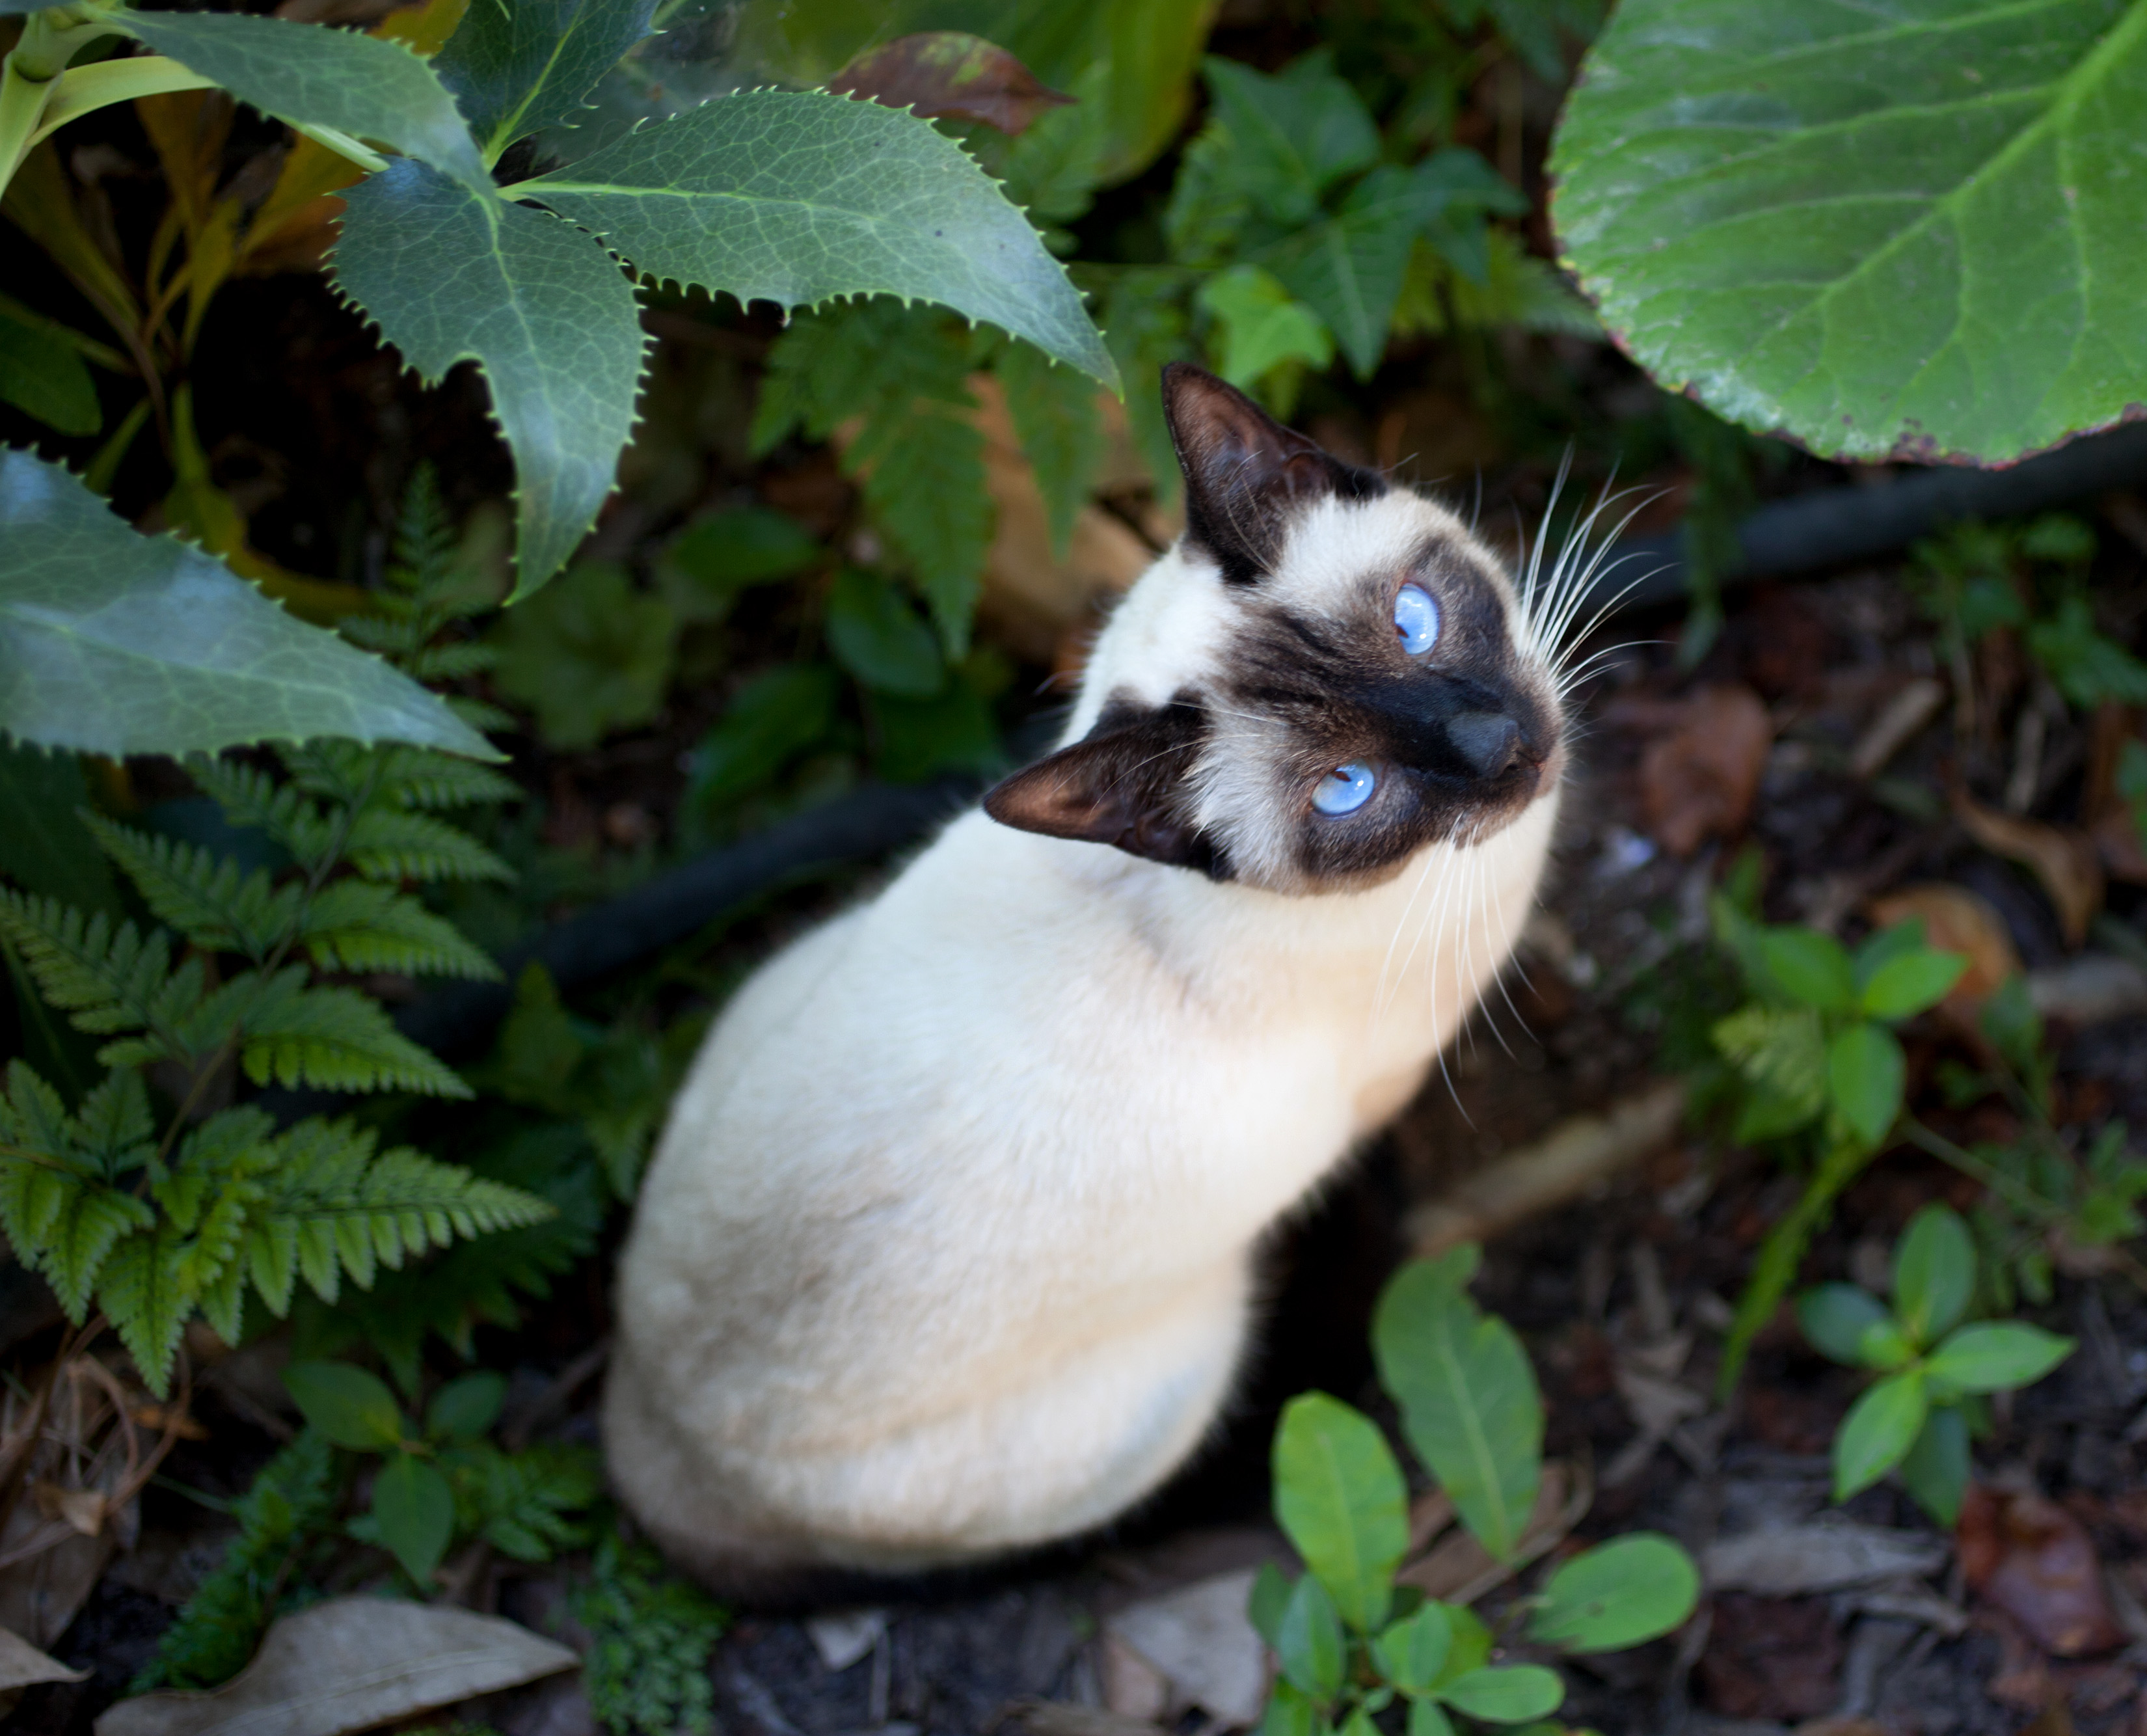
flower, wildlife, cat, mammal, california, fauna, vertebrate, sacramento, siamese